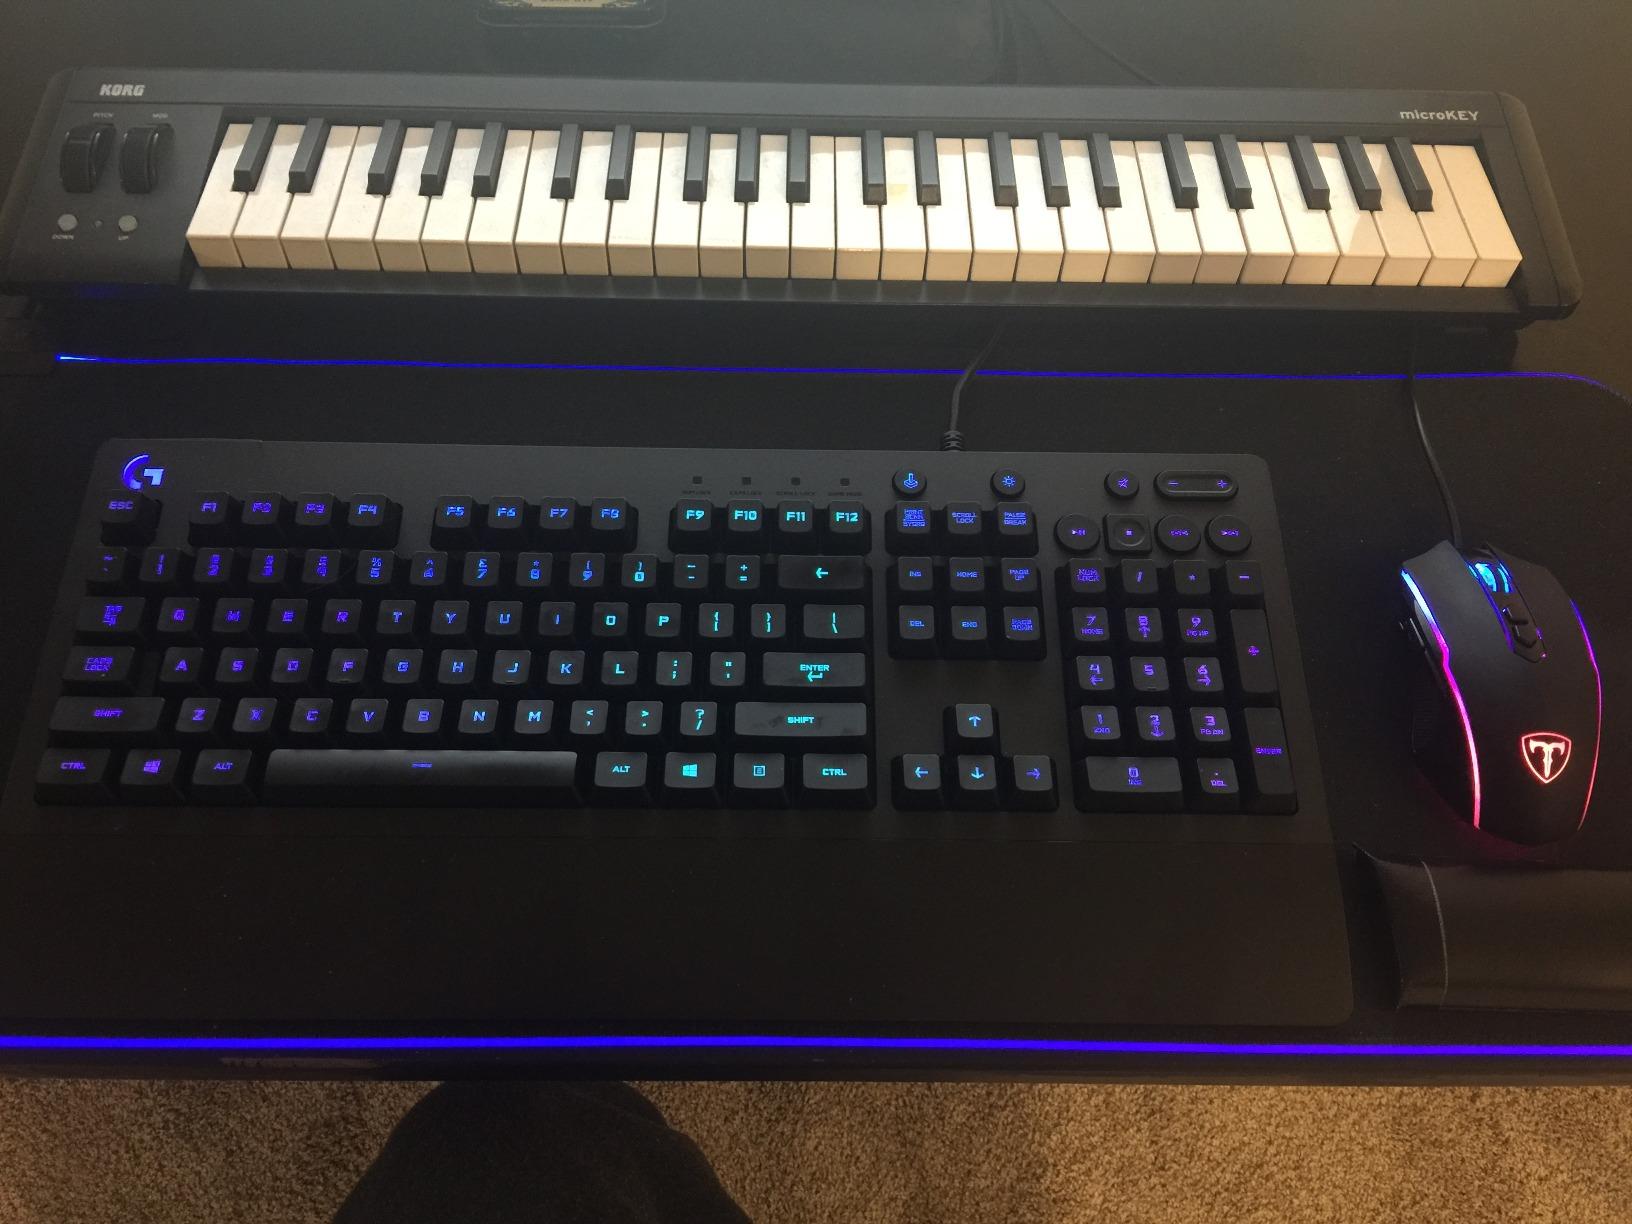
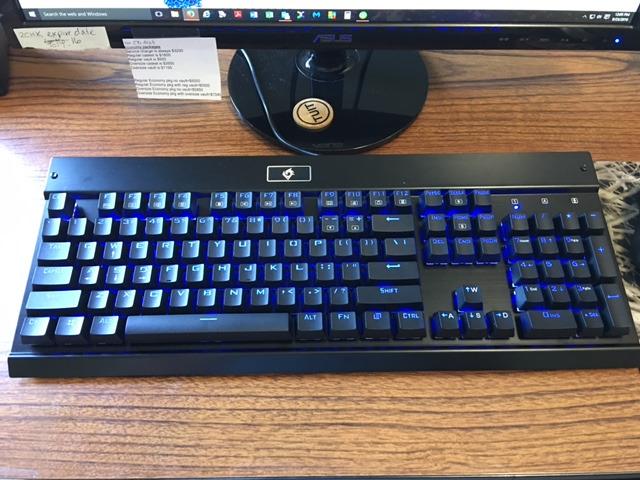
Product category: keyboard
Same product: no